Ayyavazhi

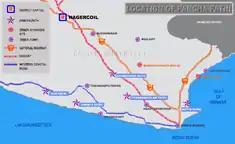
Pancha pathi – Location map

To the Ayyavazhi devotees, there are seven holy places, called Pathis, with the Pancha pathis being the most important. The temple of the Swamithope pathi is the headquarters of the Ayyavazhi.